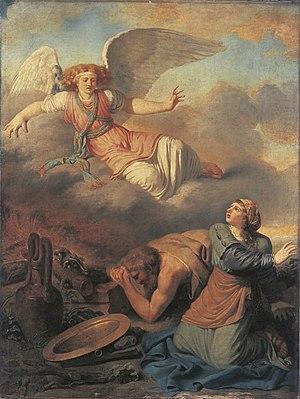
Joseph Melling, Laban donne sa fille à Jacob, 1750, Paris, Ecole Nationale Supérieure des Beaux-Arts
Joseph Melling, né le 27 décembre 1724 à Saint-Avold et décédé le 23 décembre 1796 à Strasbourg, est un peintre d'origine lorraine qui se forma à Paris auprès de Carle van Loo et François Boucher, puis fut actif à la cour de Karlsruhe pendant une vingtaine d'années avant de s'établir à Strasbourg à partir de 1774. Il est l'auteur de portraits et de scènes historiques et religieuses.Second prix de Rome en 1749
Cette page recense les lauréats du prix de Rome en peinture, récompense inaugurée en 1663, et de façon officielle en 1667, par l'Académie royale de peinture et de sculpture à Paris, et supprimée par une réforme, après 1968.